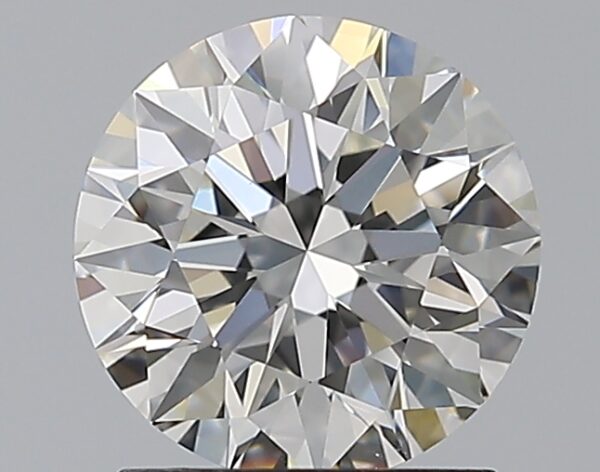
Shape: round
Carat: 1.51
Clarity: VVS2
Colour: H
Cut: EX
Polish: EX
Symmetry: EX
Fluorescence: ST
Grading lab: GIA
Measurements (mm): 7.26 x 7.31 x 4.6